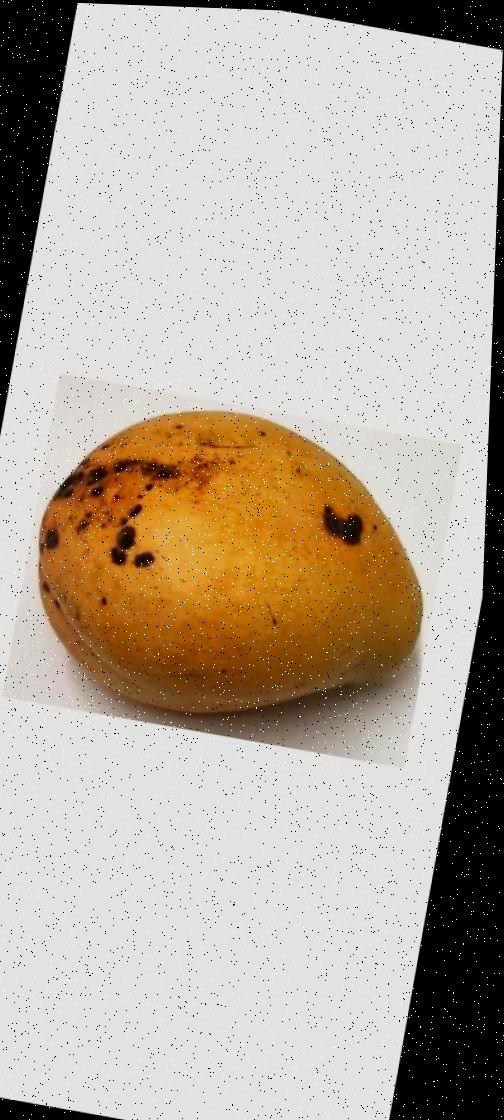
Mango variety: Bari-11